French roll
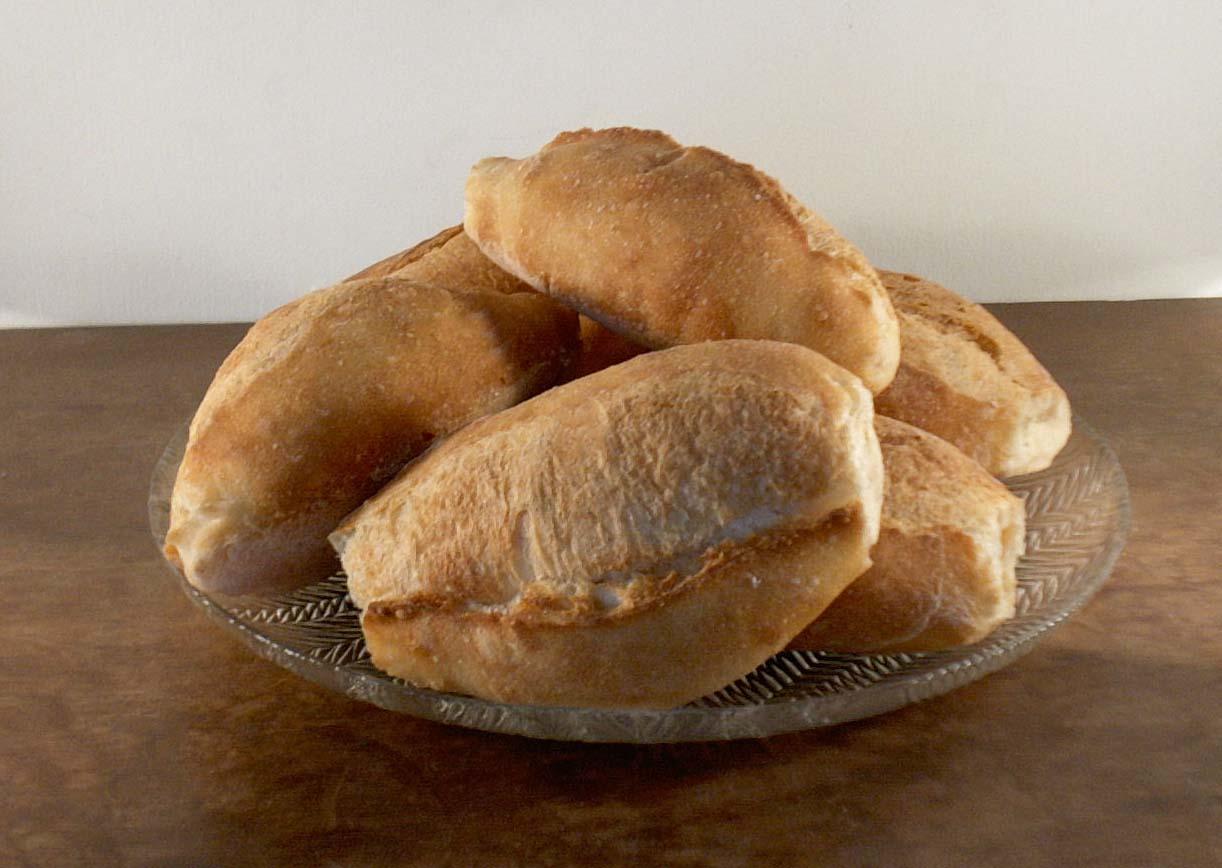
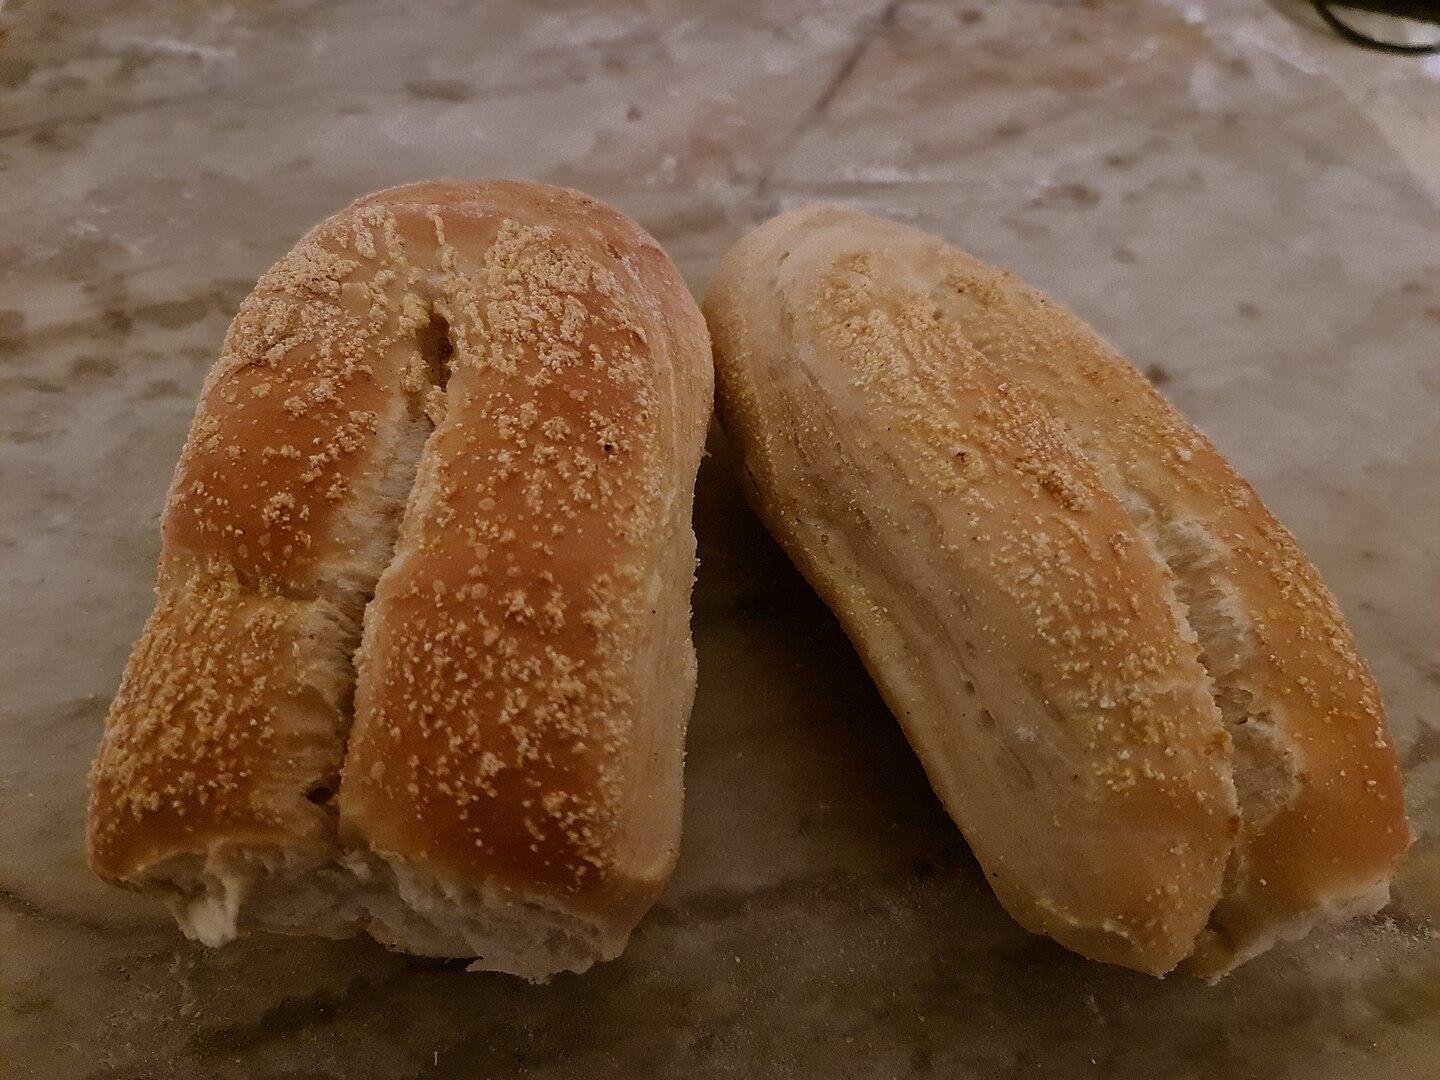
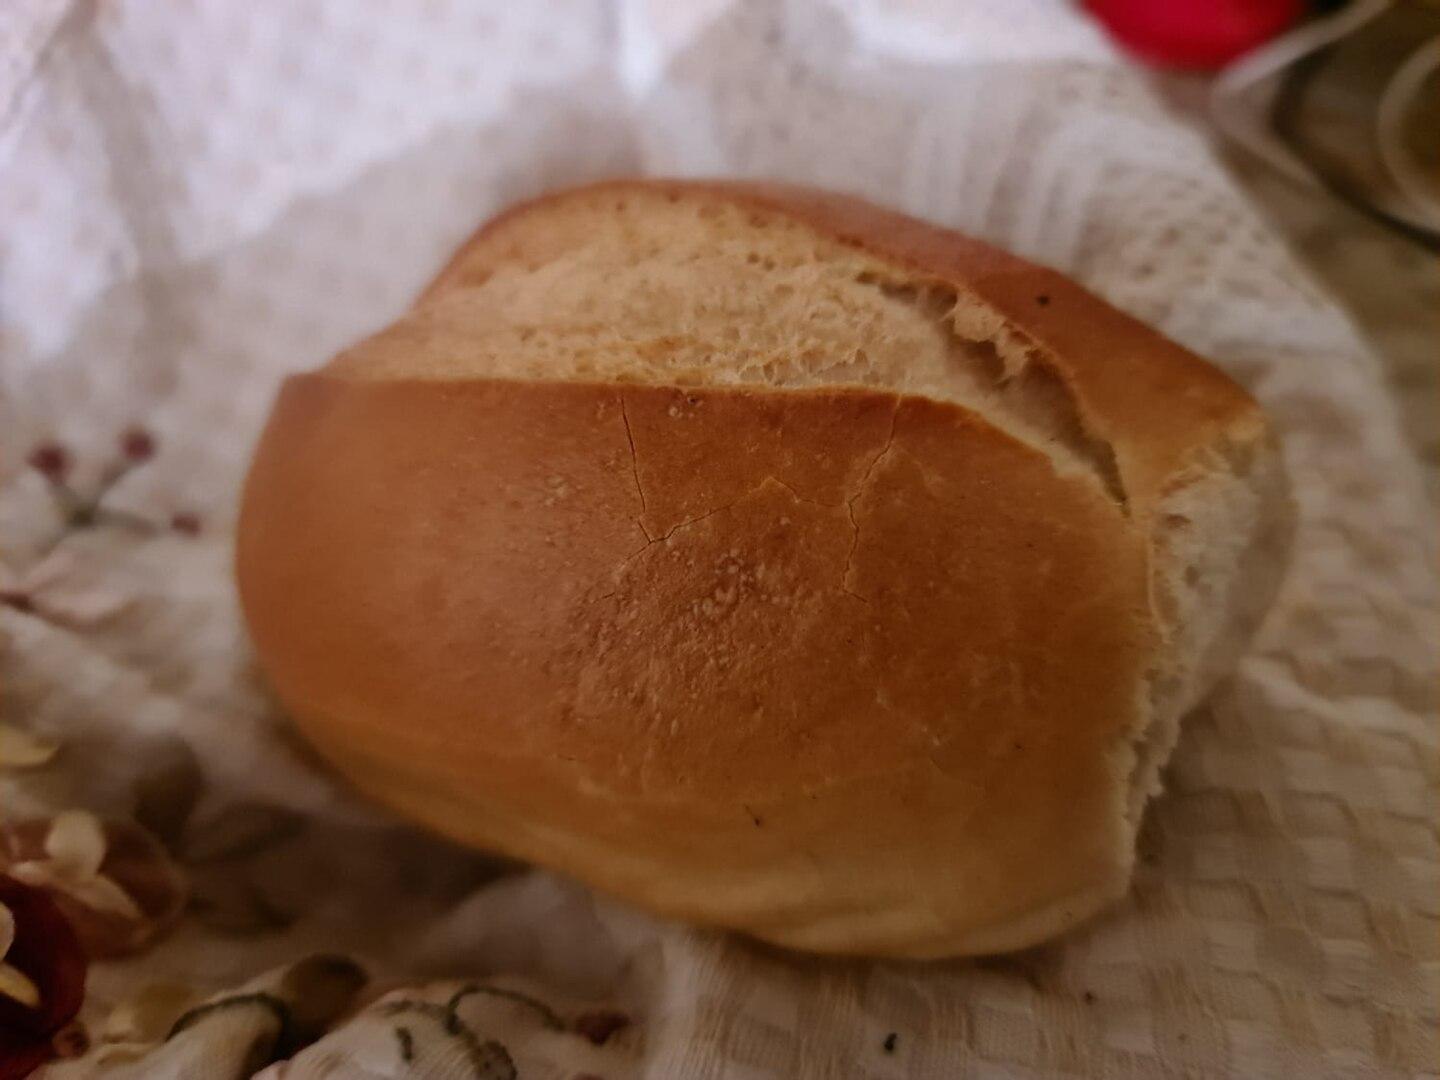
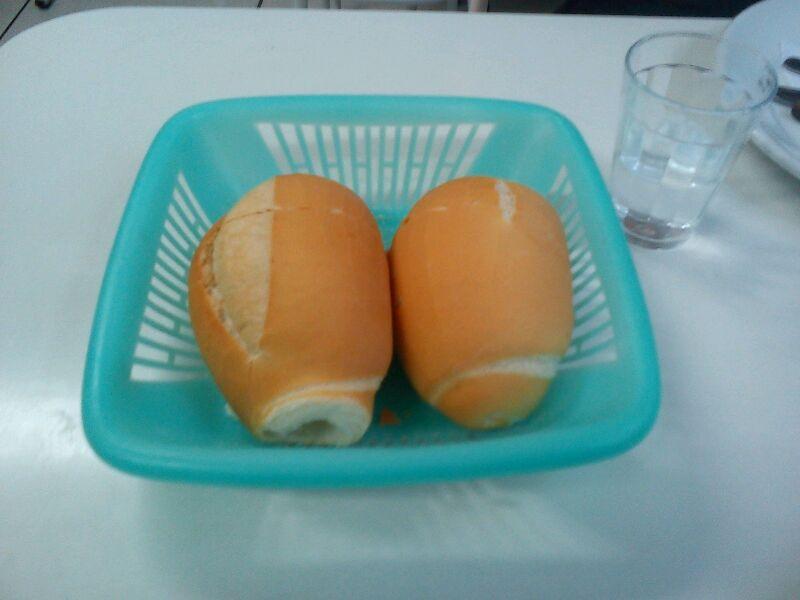
Also known as:
es - Spanish: Pan francés
ko - Korean: 프렌치롤
Category: bread (bread roll)
Cuisine: Global
Associated cuisines: Global
Area: Global
Countries: Global
Region: Global, , , ,
Refers to bread rolls in different regions around the world.